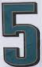
Number: 5